Kunebetsu Station

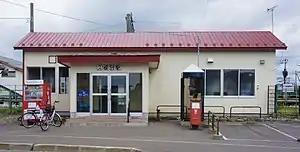

is a railway station on the South Hokkaido Railway Line in Hokuto, Hokkaido, Japan, operated by South Hokkaido Railway Company.